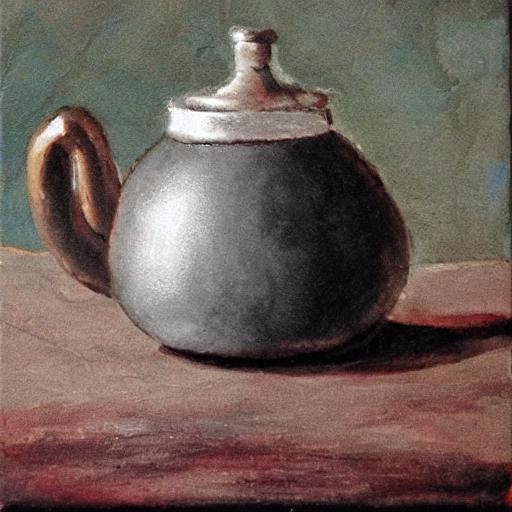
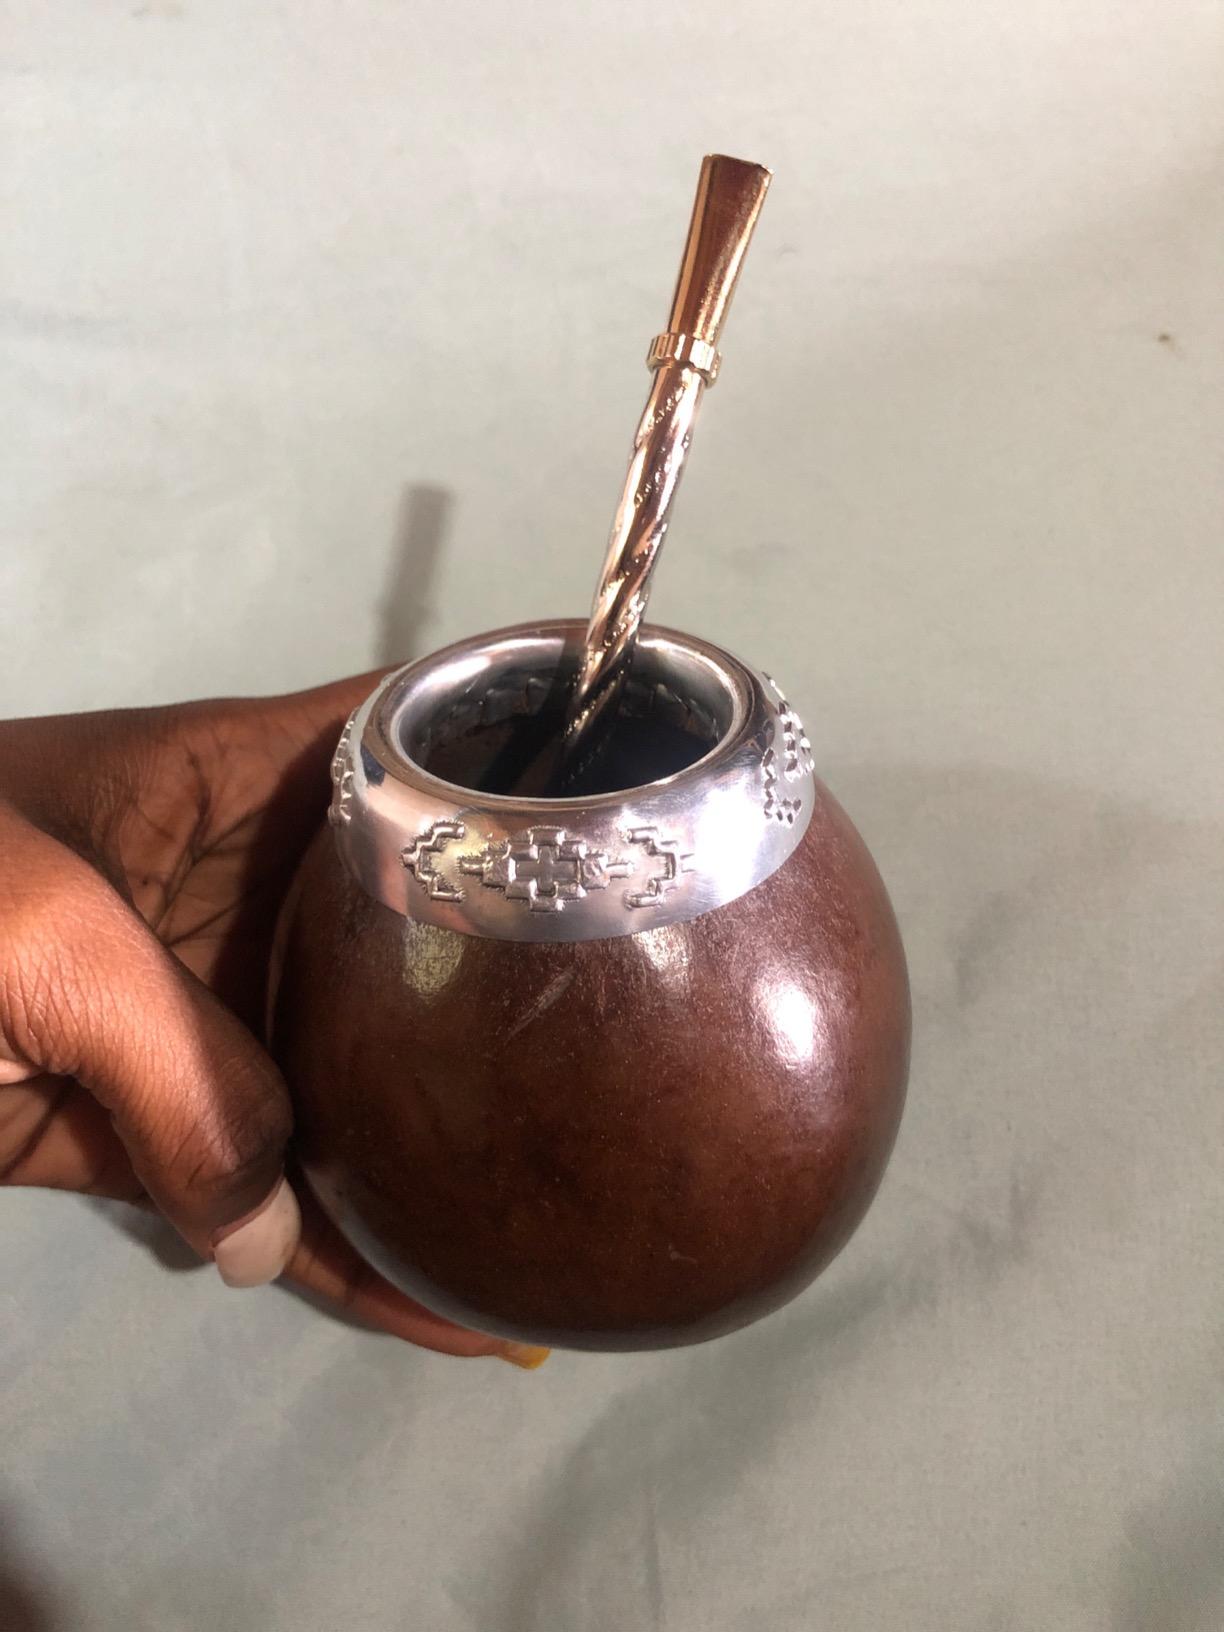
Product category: items_tea
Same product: no